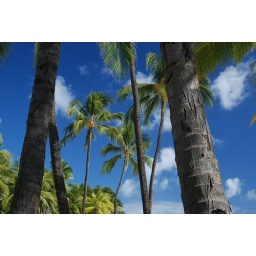
Palms against an amazingly blue sky